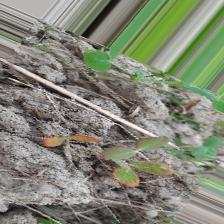
Label: Lentil Rust